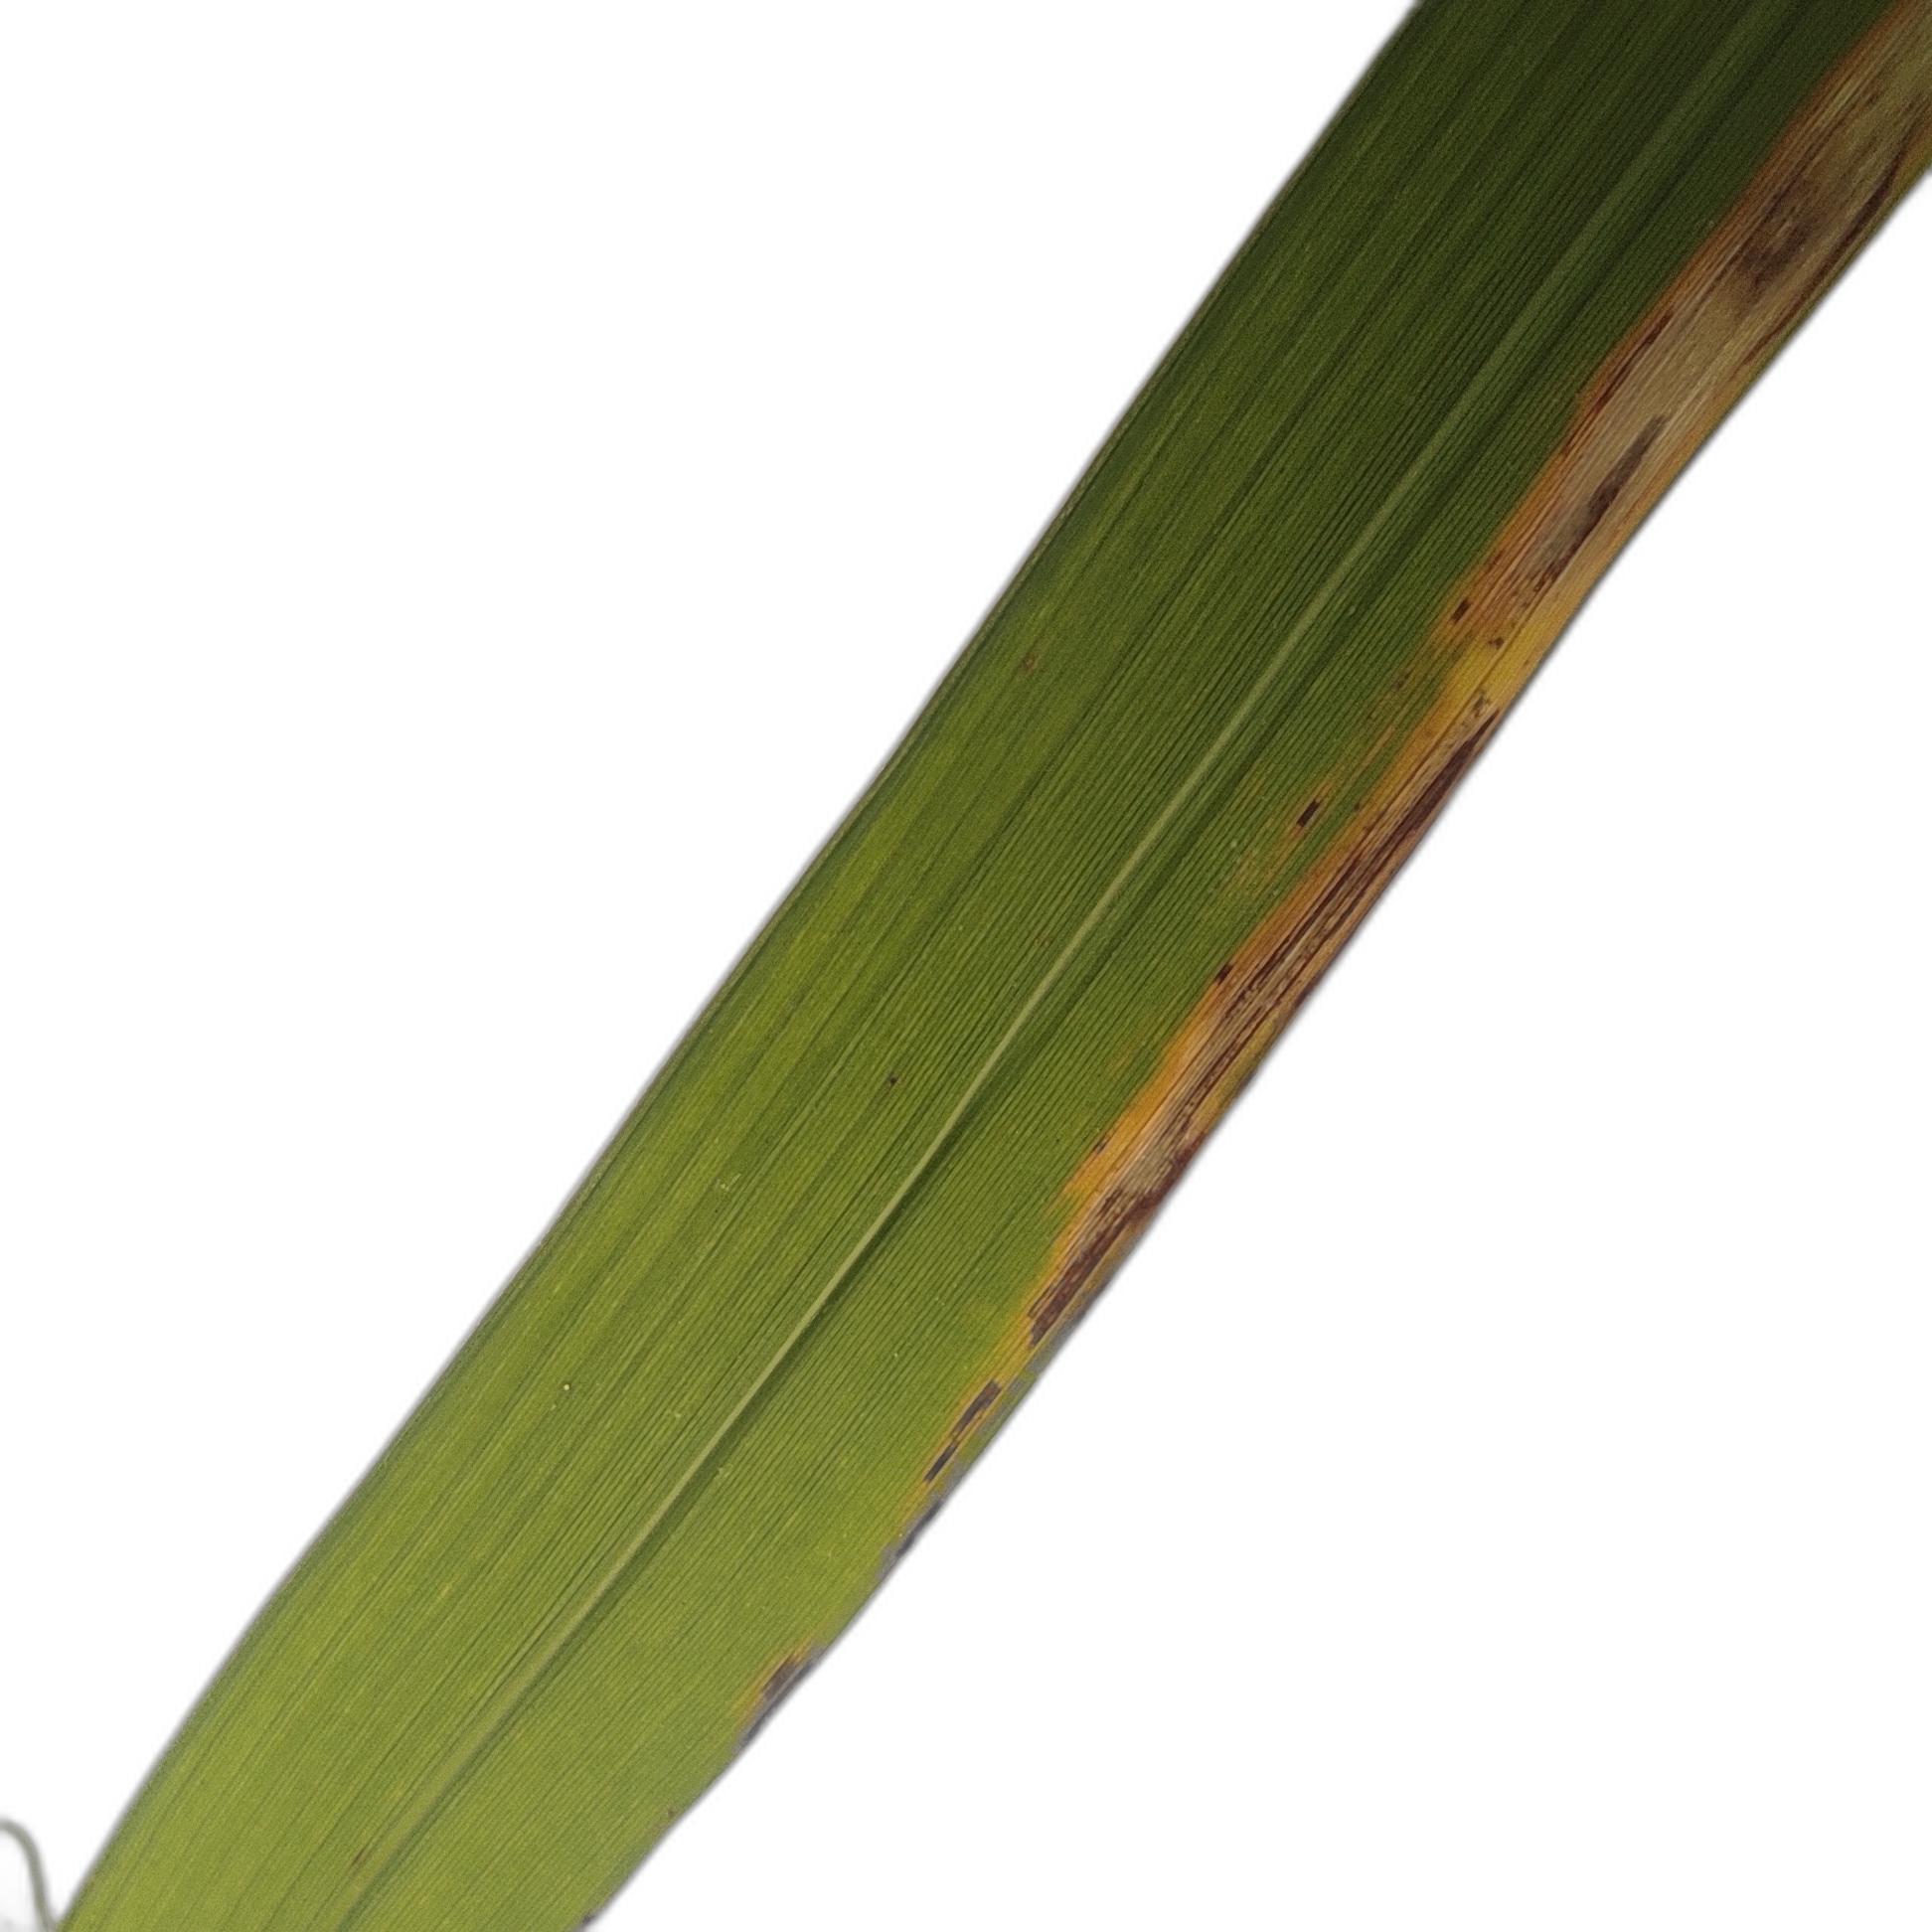
Label: Leaf Scald